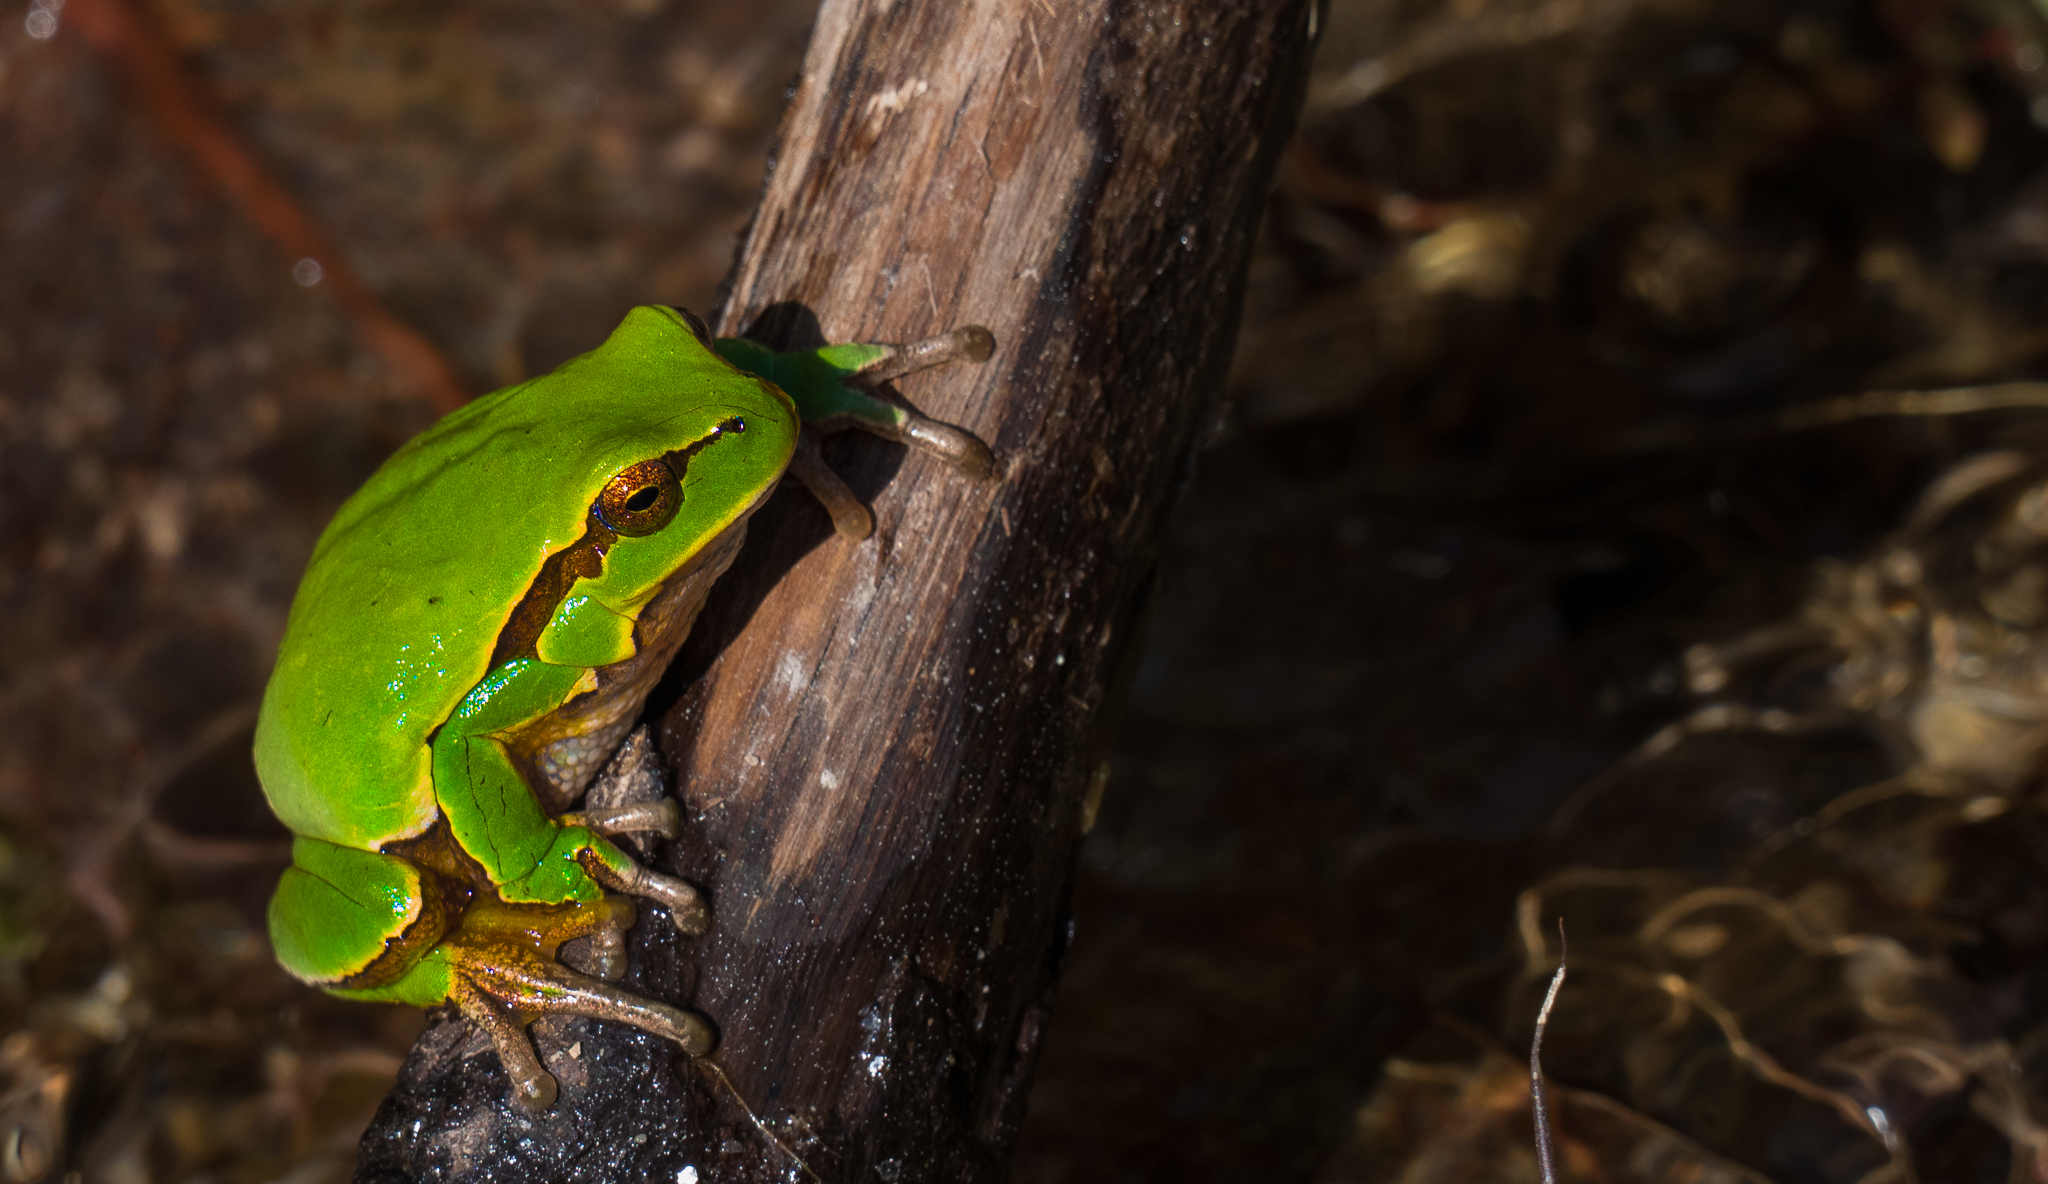
nature, branch, leaf, wildlife, green, macro, frog, amphibian, fauna, tree frog, close up, animals, vertebrate, naturaleza, lumixfz1000, fz1000, rana, ggl1, xovesphoto, animales, ranadesanantonio, panasoniclumixfz1000, macro photography